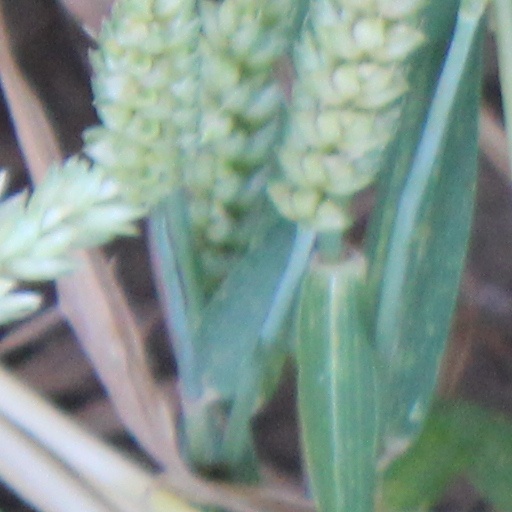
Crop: wheat